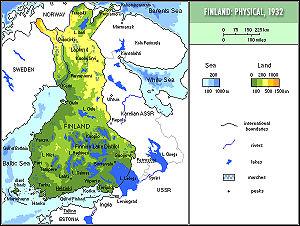
Carte physique de la Finlande, 1932 Polski: Mapa fizyczna Finlandii 1932
La Finlande, en forme longue la république de Finlande, est un pays d'Europe du Nord, membre de l'Union européenne depuis 1995.